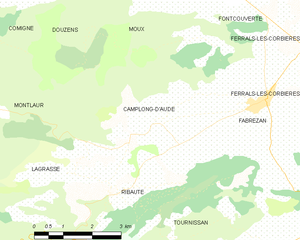
Carte des communes françaises: Camplong-d'Aude